Arakawa-yūenchimae Station

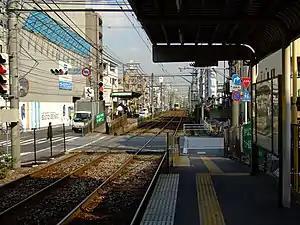

is a tram station operated by Tokyo Metropolitan Bureau of Transportation's Tokyo Sakura Tram located in Arakawa, Tokyo, Japan. It is 4.1 kilometres from the terminus of the Tokyo Sakura Tram at Minowabashi Station.